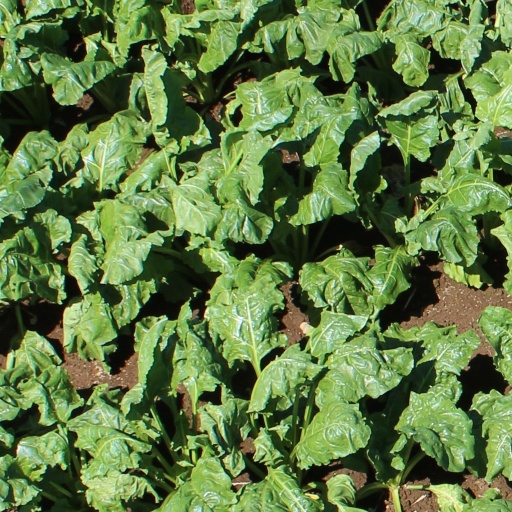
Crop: sugar beet